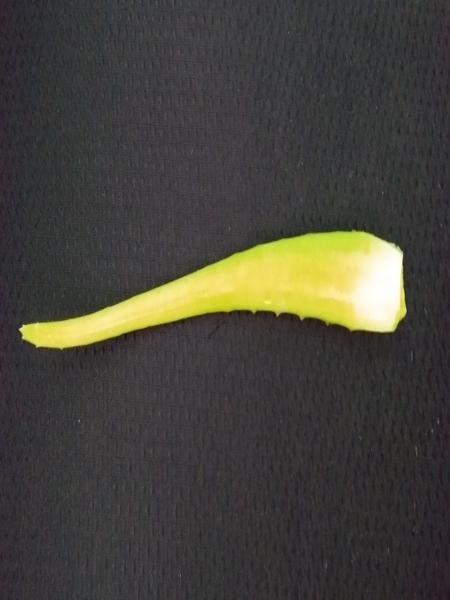
Plant: Aloevera